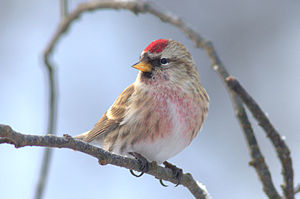
Gråsisken
Stor gråsisken
Stor gråsisken
Gråsisken er en fugl i finkefamilien, der er udbredt i Nordamerika og Eurasien. Den lever mest af frø fra træernes kogler og rakler. Gråsisken er en selskabelig fugl og ses som oftest i flokke med mange individer.